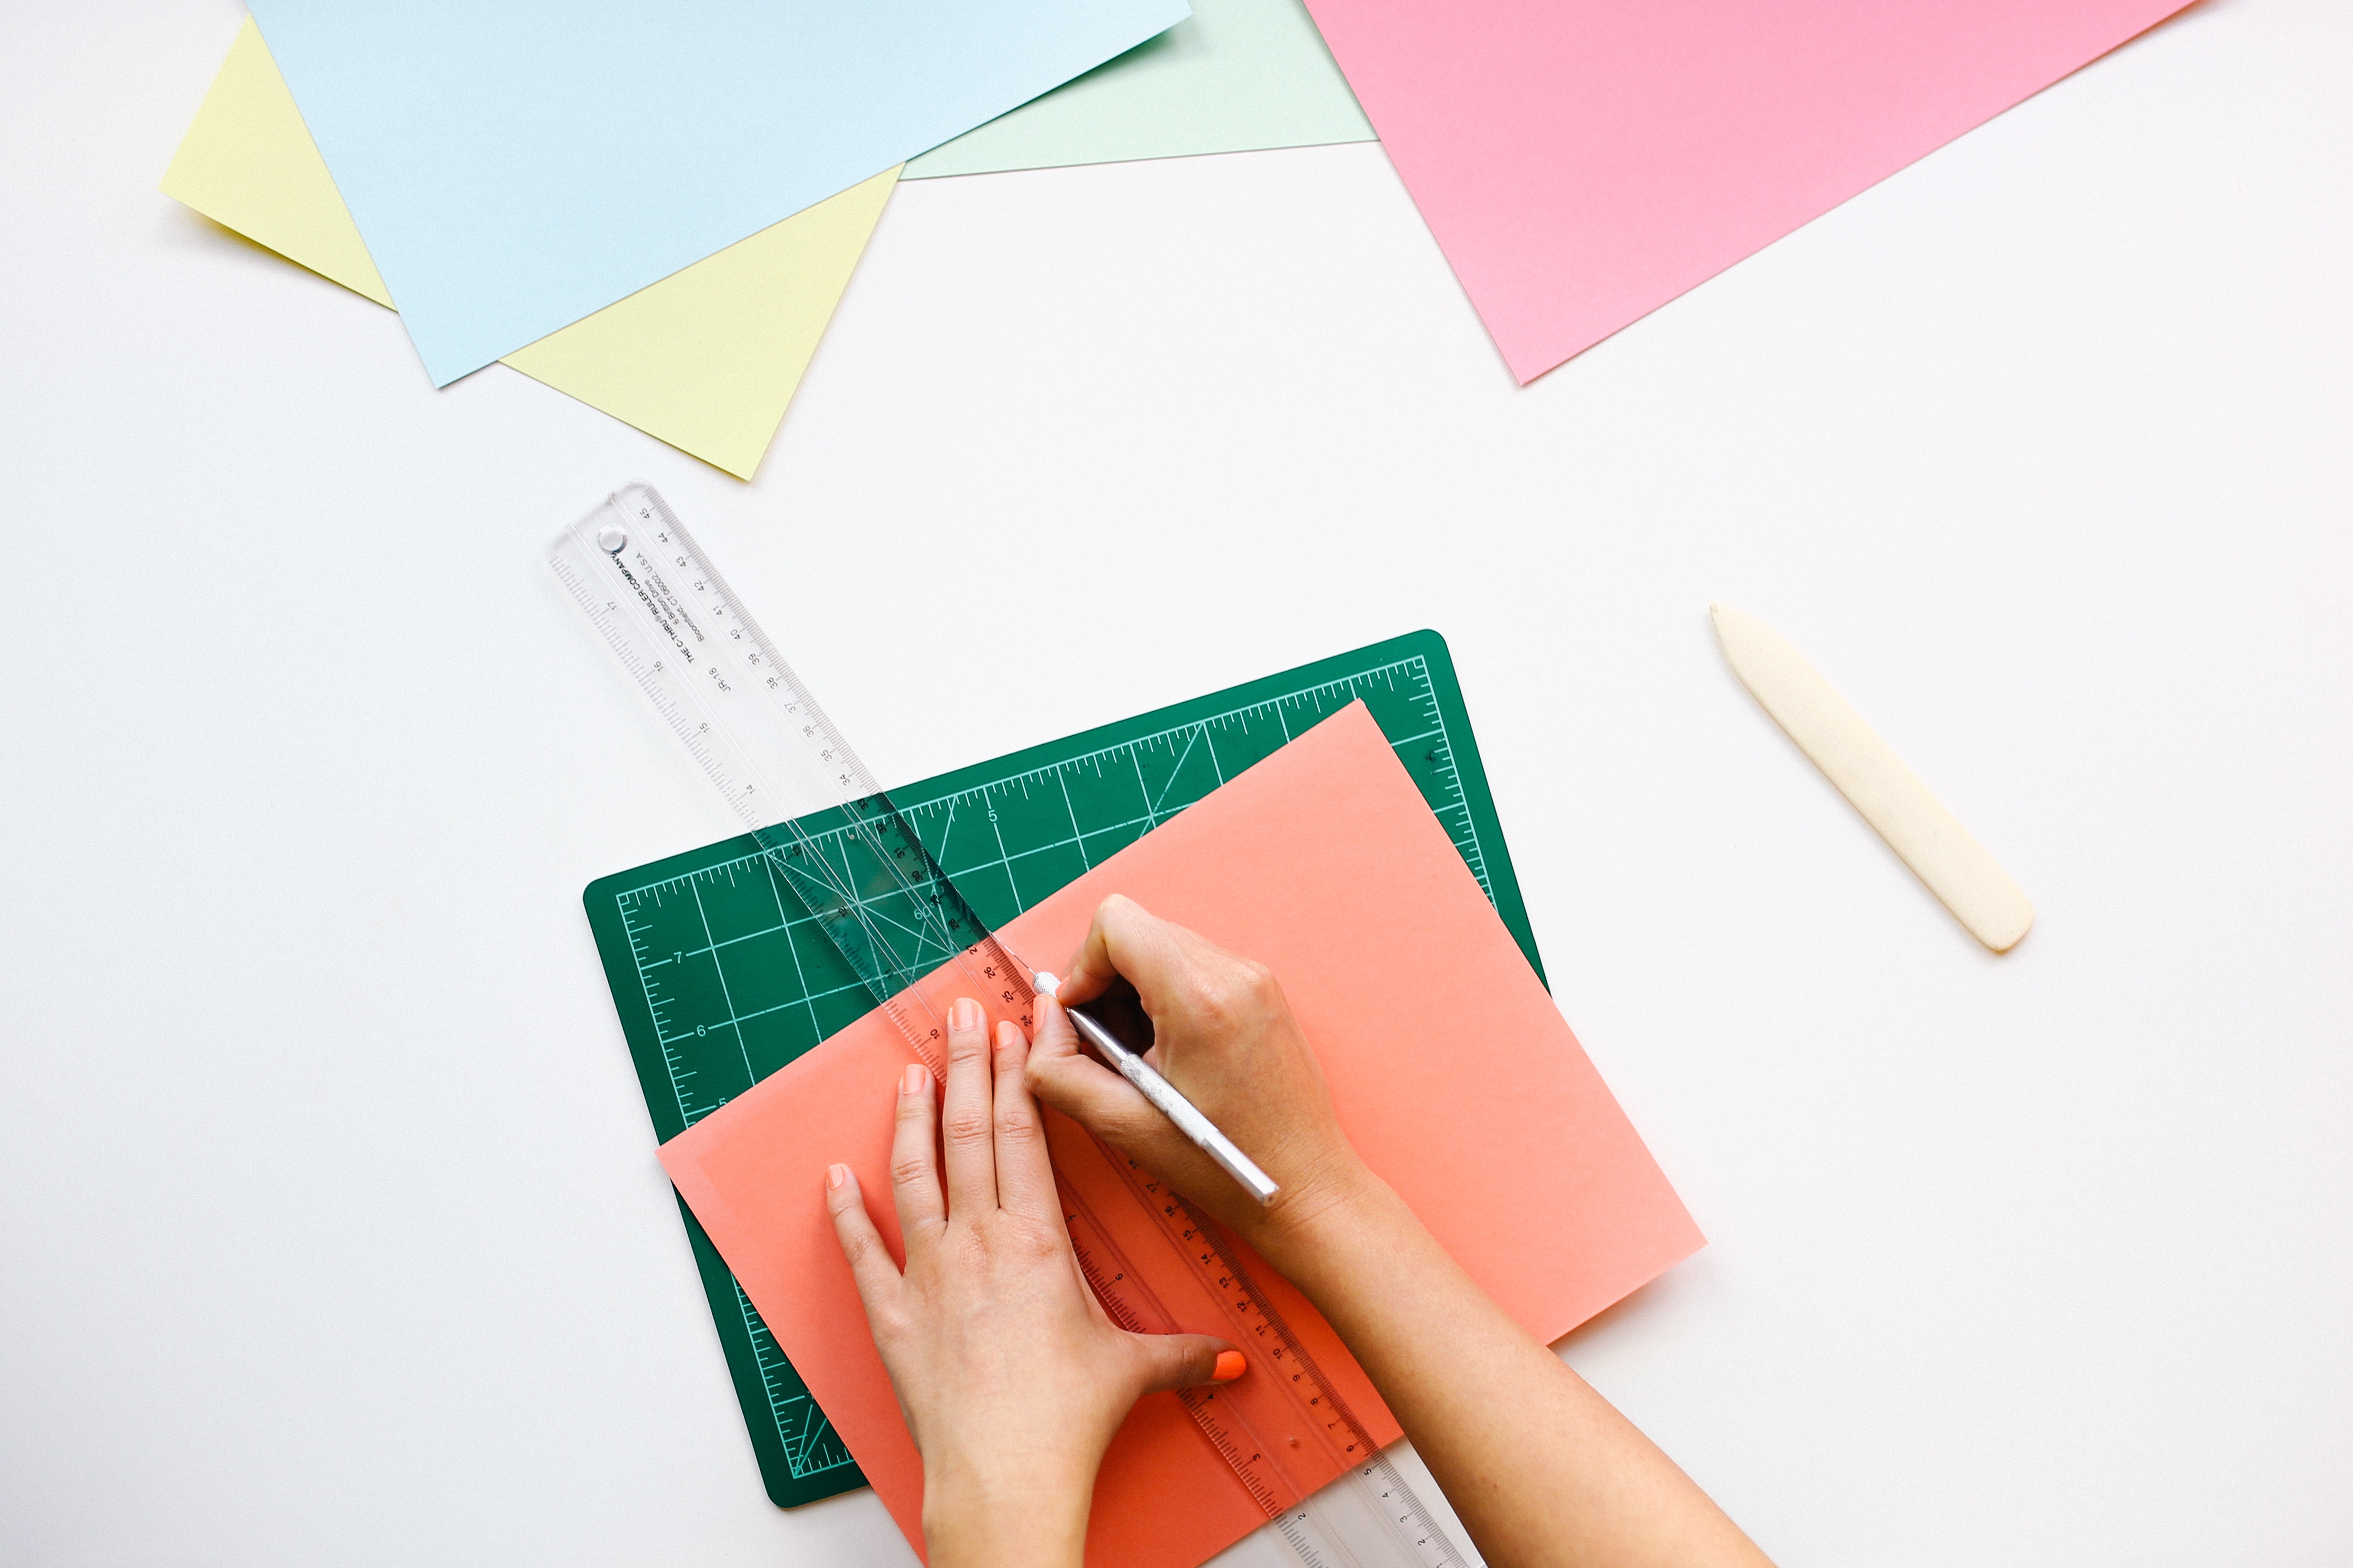
desk, work, pen, architect, pattern, office, ruler, paper, painting, brand, art, study, drawing, illustration, design, mathematics, concept, school, wireframe, sketching, calculating, sheets of paper